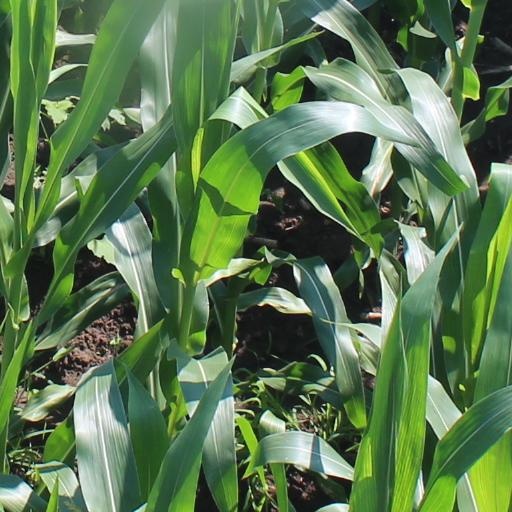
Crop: maize; corn